Enrique Hernández (baseball)

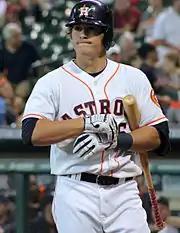
Hernández with the Houston Astros in 2014

On December 10, 2014, Hernández was traded to the Los Angeles Dodgers along with Chris Hatcher, Austin Barnes, and Andrew Heaney, in exchange for Dan Haren, Dee Gordon, Miguel Rojas, and cash. He was assigned to the AAA Oklahoma City Dodgers and was recalled by the Los Angeles Dodgers on April 28, 2015. He was used all over the field, with 20 games at second base, 19 in center field, 17 in left field, 16 at shortstop, two in right field and one at third base. In August, Hernández replaced a slumping Joc Pederson as the primary starting center fielder, though he missed much of September with a hamstring strain. He played in 76 games for the team in 2015, batting .307/.346/.490, with seven homers and 22 RBI. In 2015, he led all MLB hitters (60 or more plate appearances) in batting average against left-handers, at .423. During the season, he was known for his sense of humor and for wearing a banana suit in the dugout during games in which he was not playing.